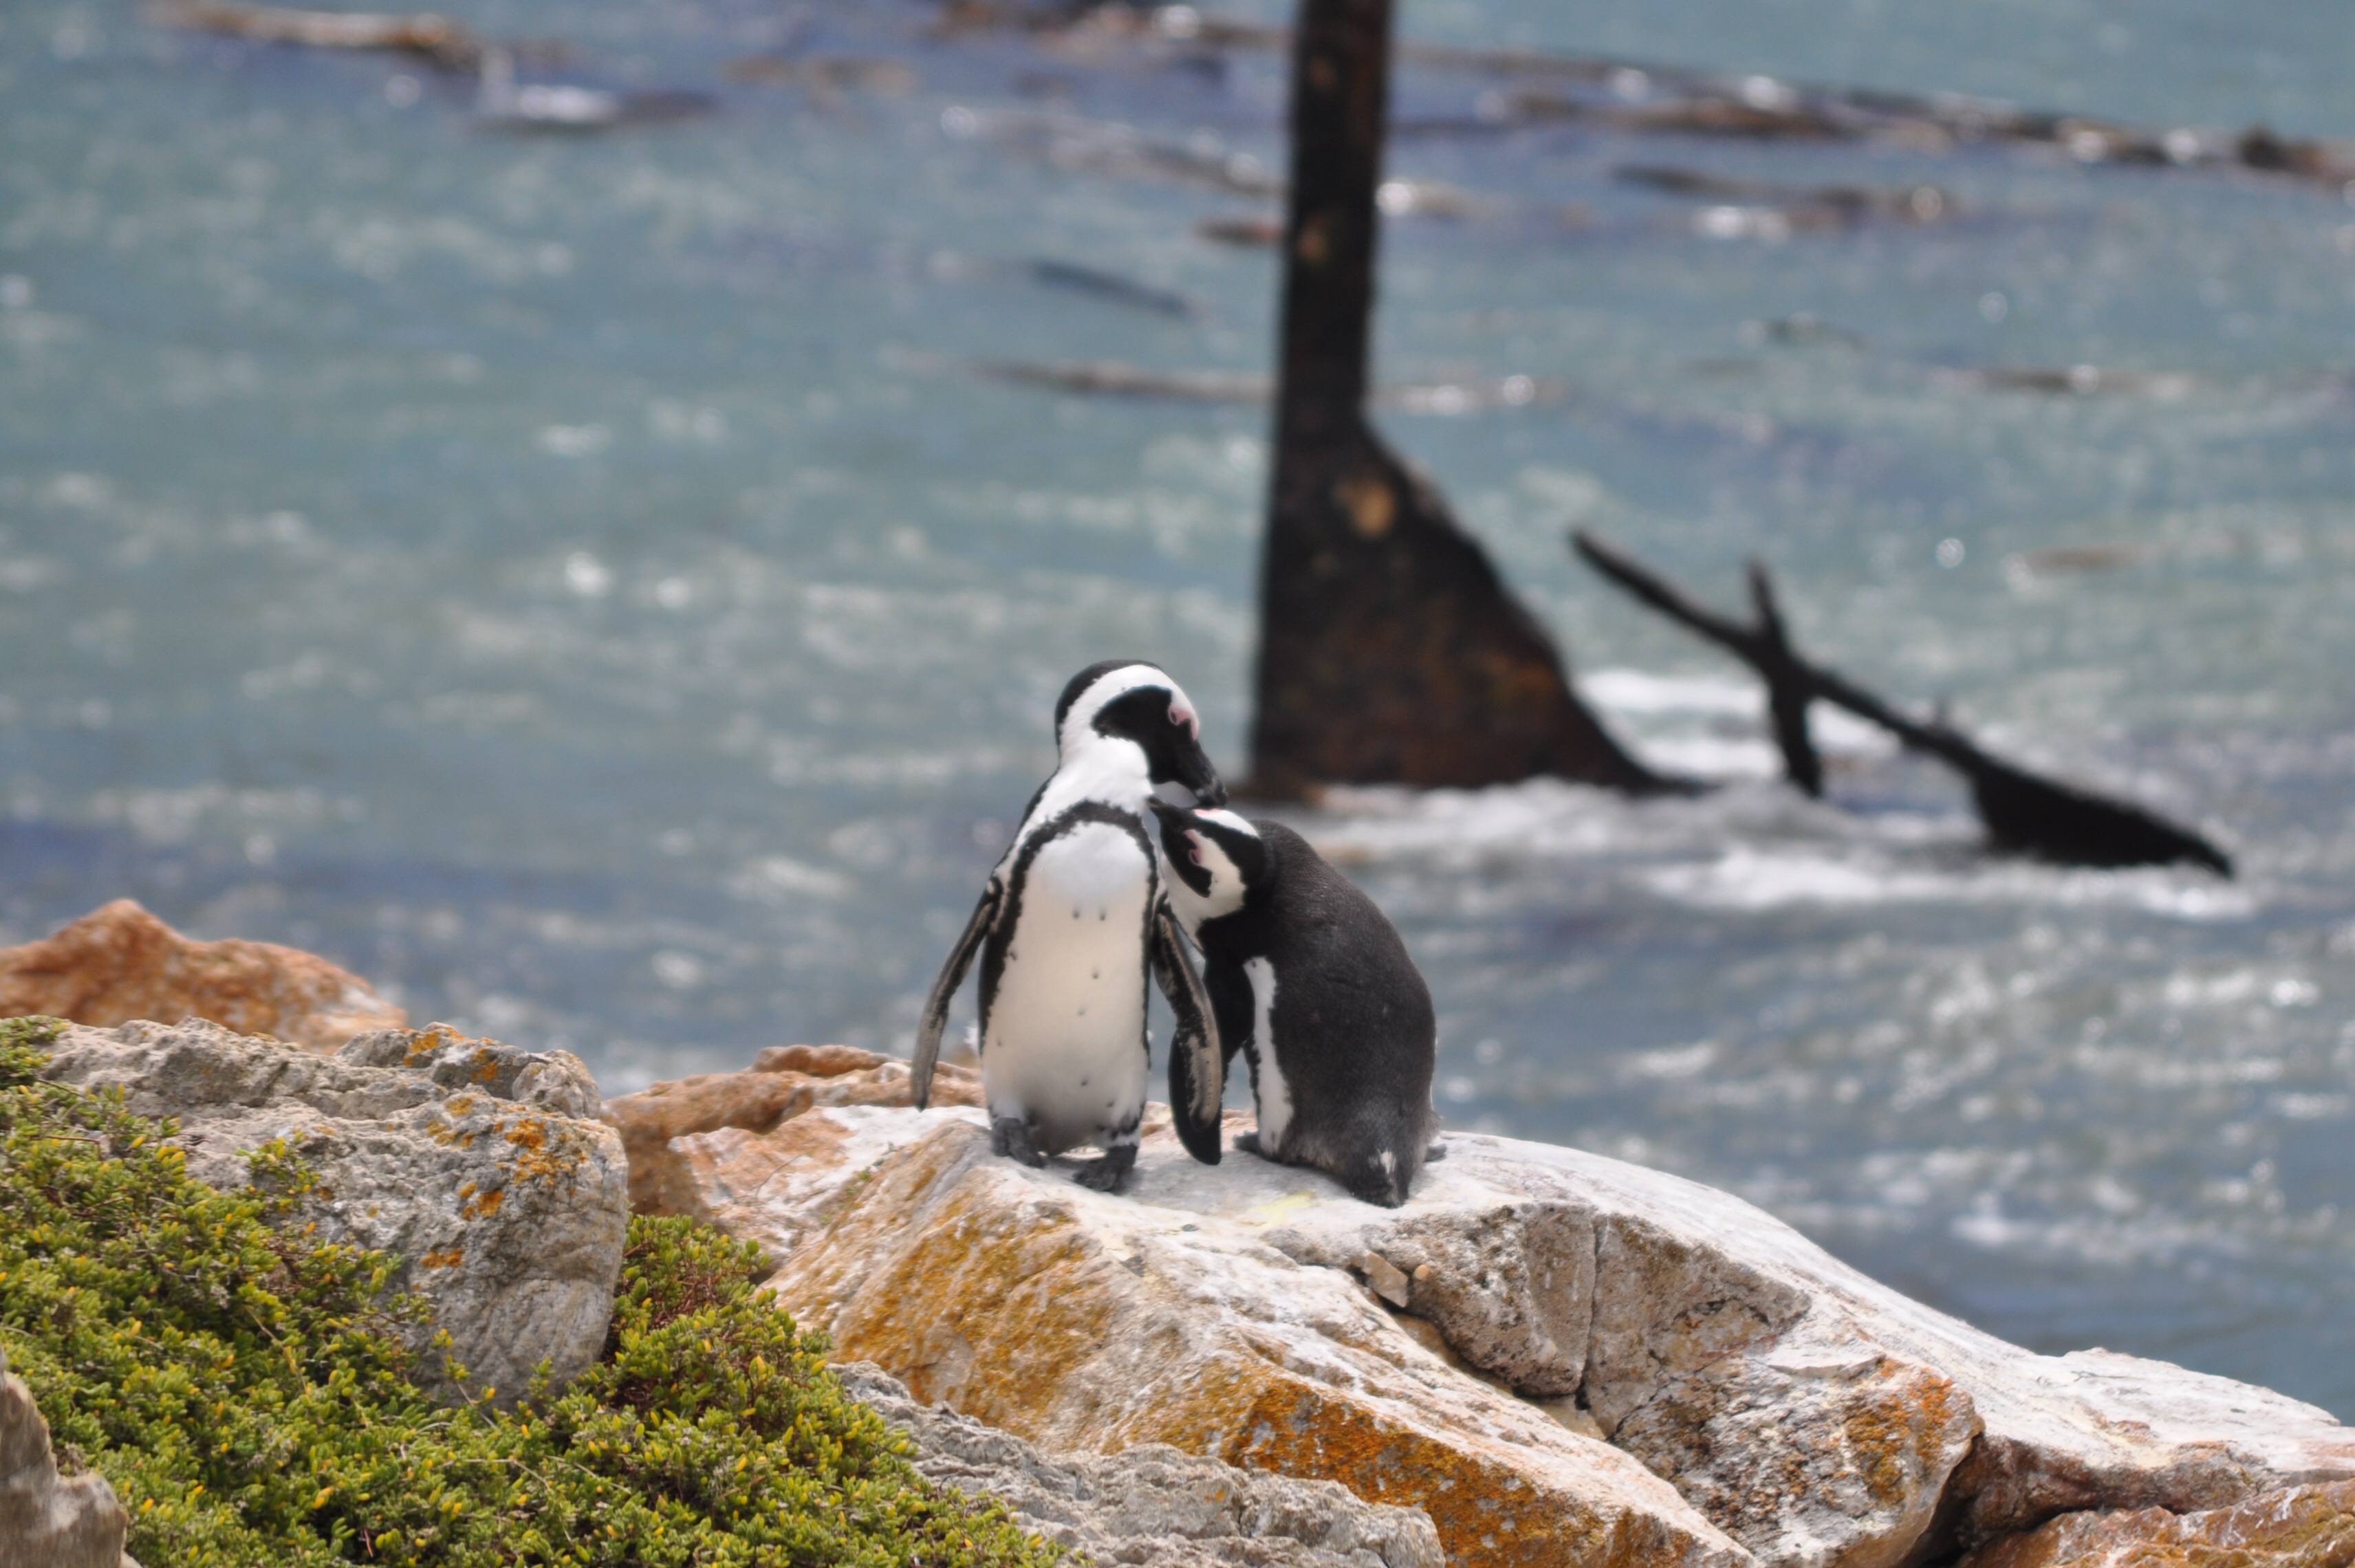
sea, bird, seabird, wildlife, kiss, fauna, penguin, vertebrate, pair, south africa, flightless bird